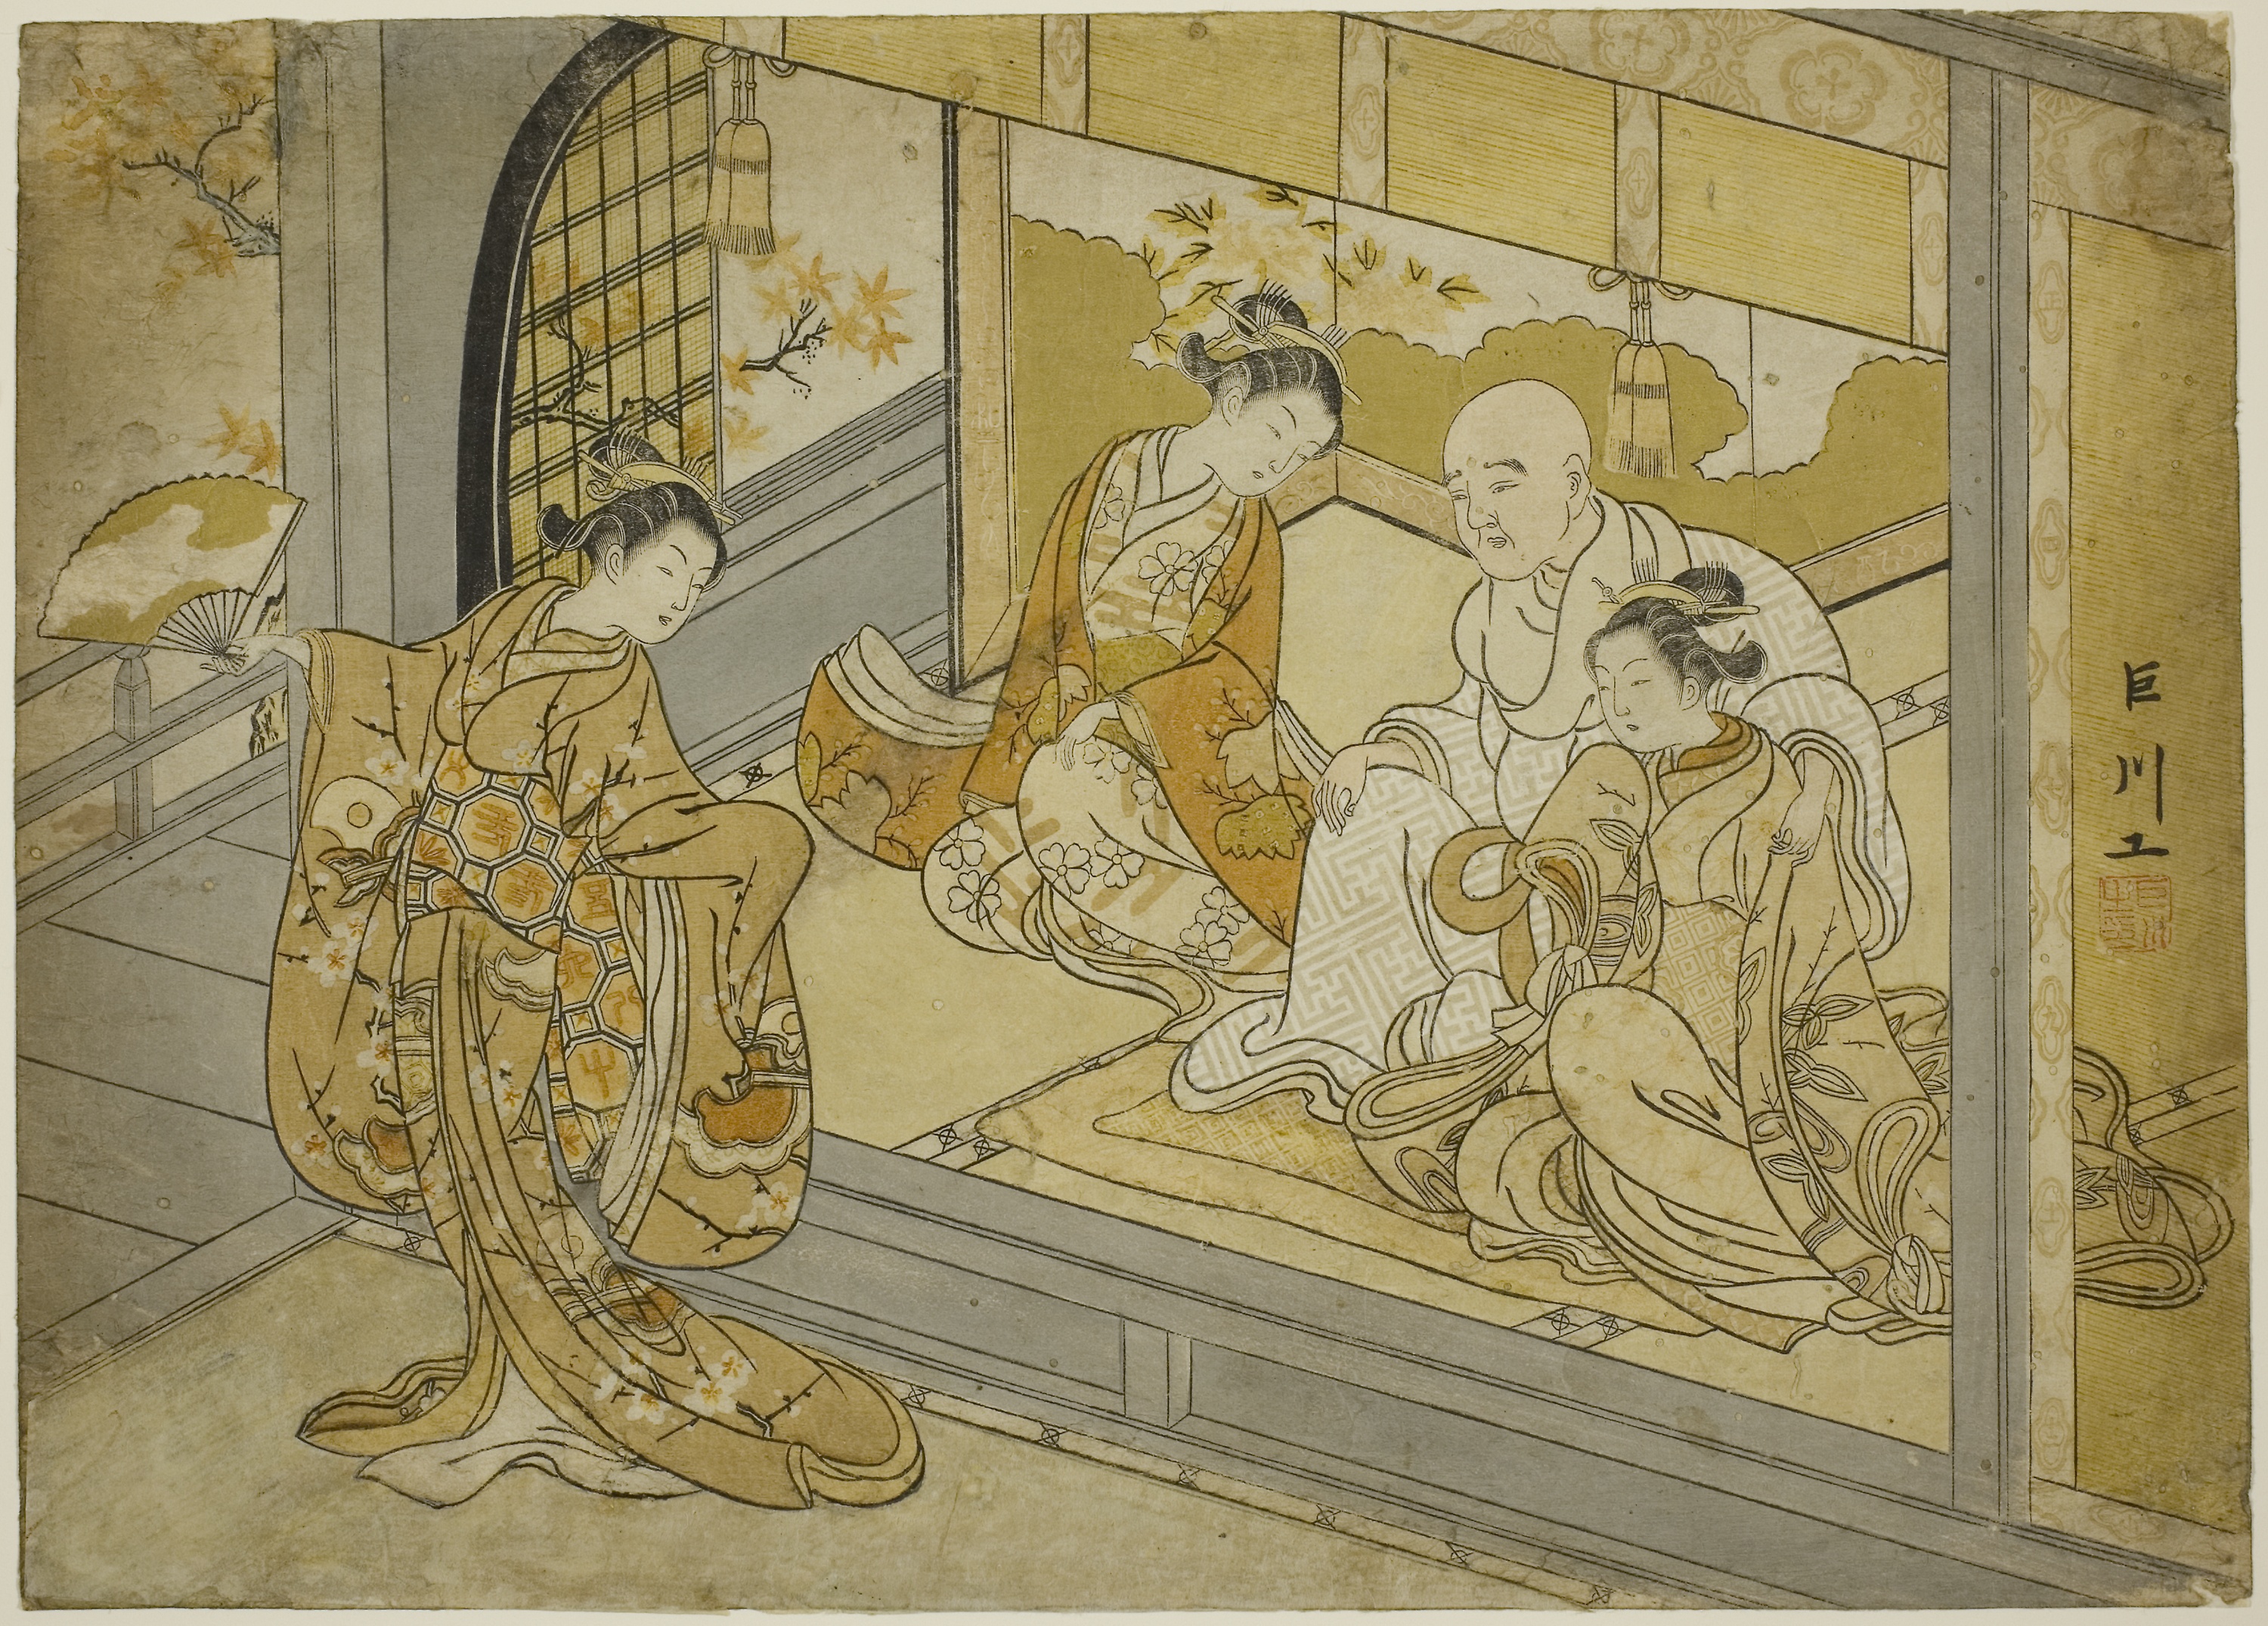
art, history, illustration, artwork, ancient history